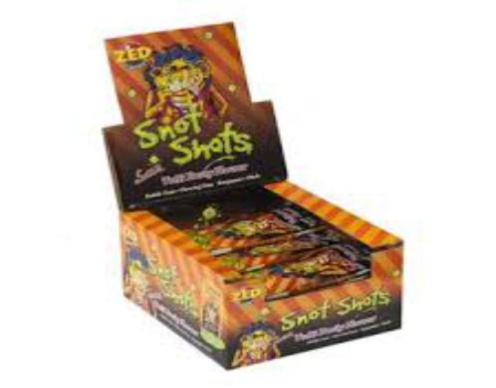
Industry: Food